Humphrey Gainsborough

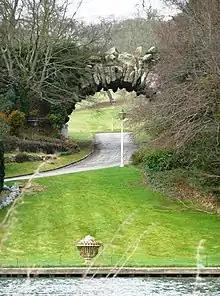
Conway's Bridge, designed by Humphrey Gainsborough and built in 1763 at Park Place, named after Henry Seymour Conway (1721–1795)

Gainsborough designed Conway's Bridge, built in 1763 at Park Place close to Henley, an interesting rustic arched stone structure that still carries traffic on the road between Wargrave and Henley today. In 1768, he improved the slope on the road up the steep White Hill to the east of Henley, straightening it in the process.